History of the New York City Subway

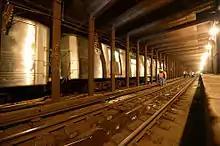
Aftermath of F train derailment in May 2014

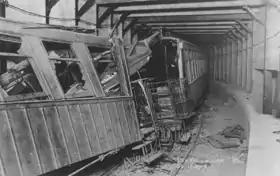
The Malbone Street Wreck killed 97 people.

On October 28, 2012, a full closure of the subway was ordered the day before the arrival of Hurricane Sandy. All services on the subway, the Long Island Rail Road and Metro-North were gradually shut down that evening. The storm caused serious damage to the system, especially the IND Rockaway Line, which had many sections between Howard Beach–JFK Airport and Hammels Wye on the Rockaway Peninsula heavily damaged, leaving it essentially isolated from the rest of the system. This required the NYCTA to truck in 20 R32 subway cars to the line to provide some interim service, which was temporarily designated the . The H ran between Beach 90th Street and Far Rockaway–Mott Avenue, where passengers could transfer to a free shuttle bus. The line reopened on May 30, 2013, with a new retaining wall along the line to prevent against future storm surges.